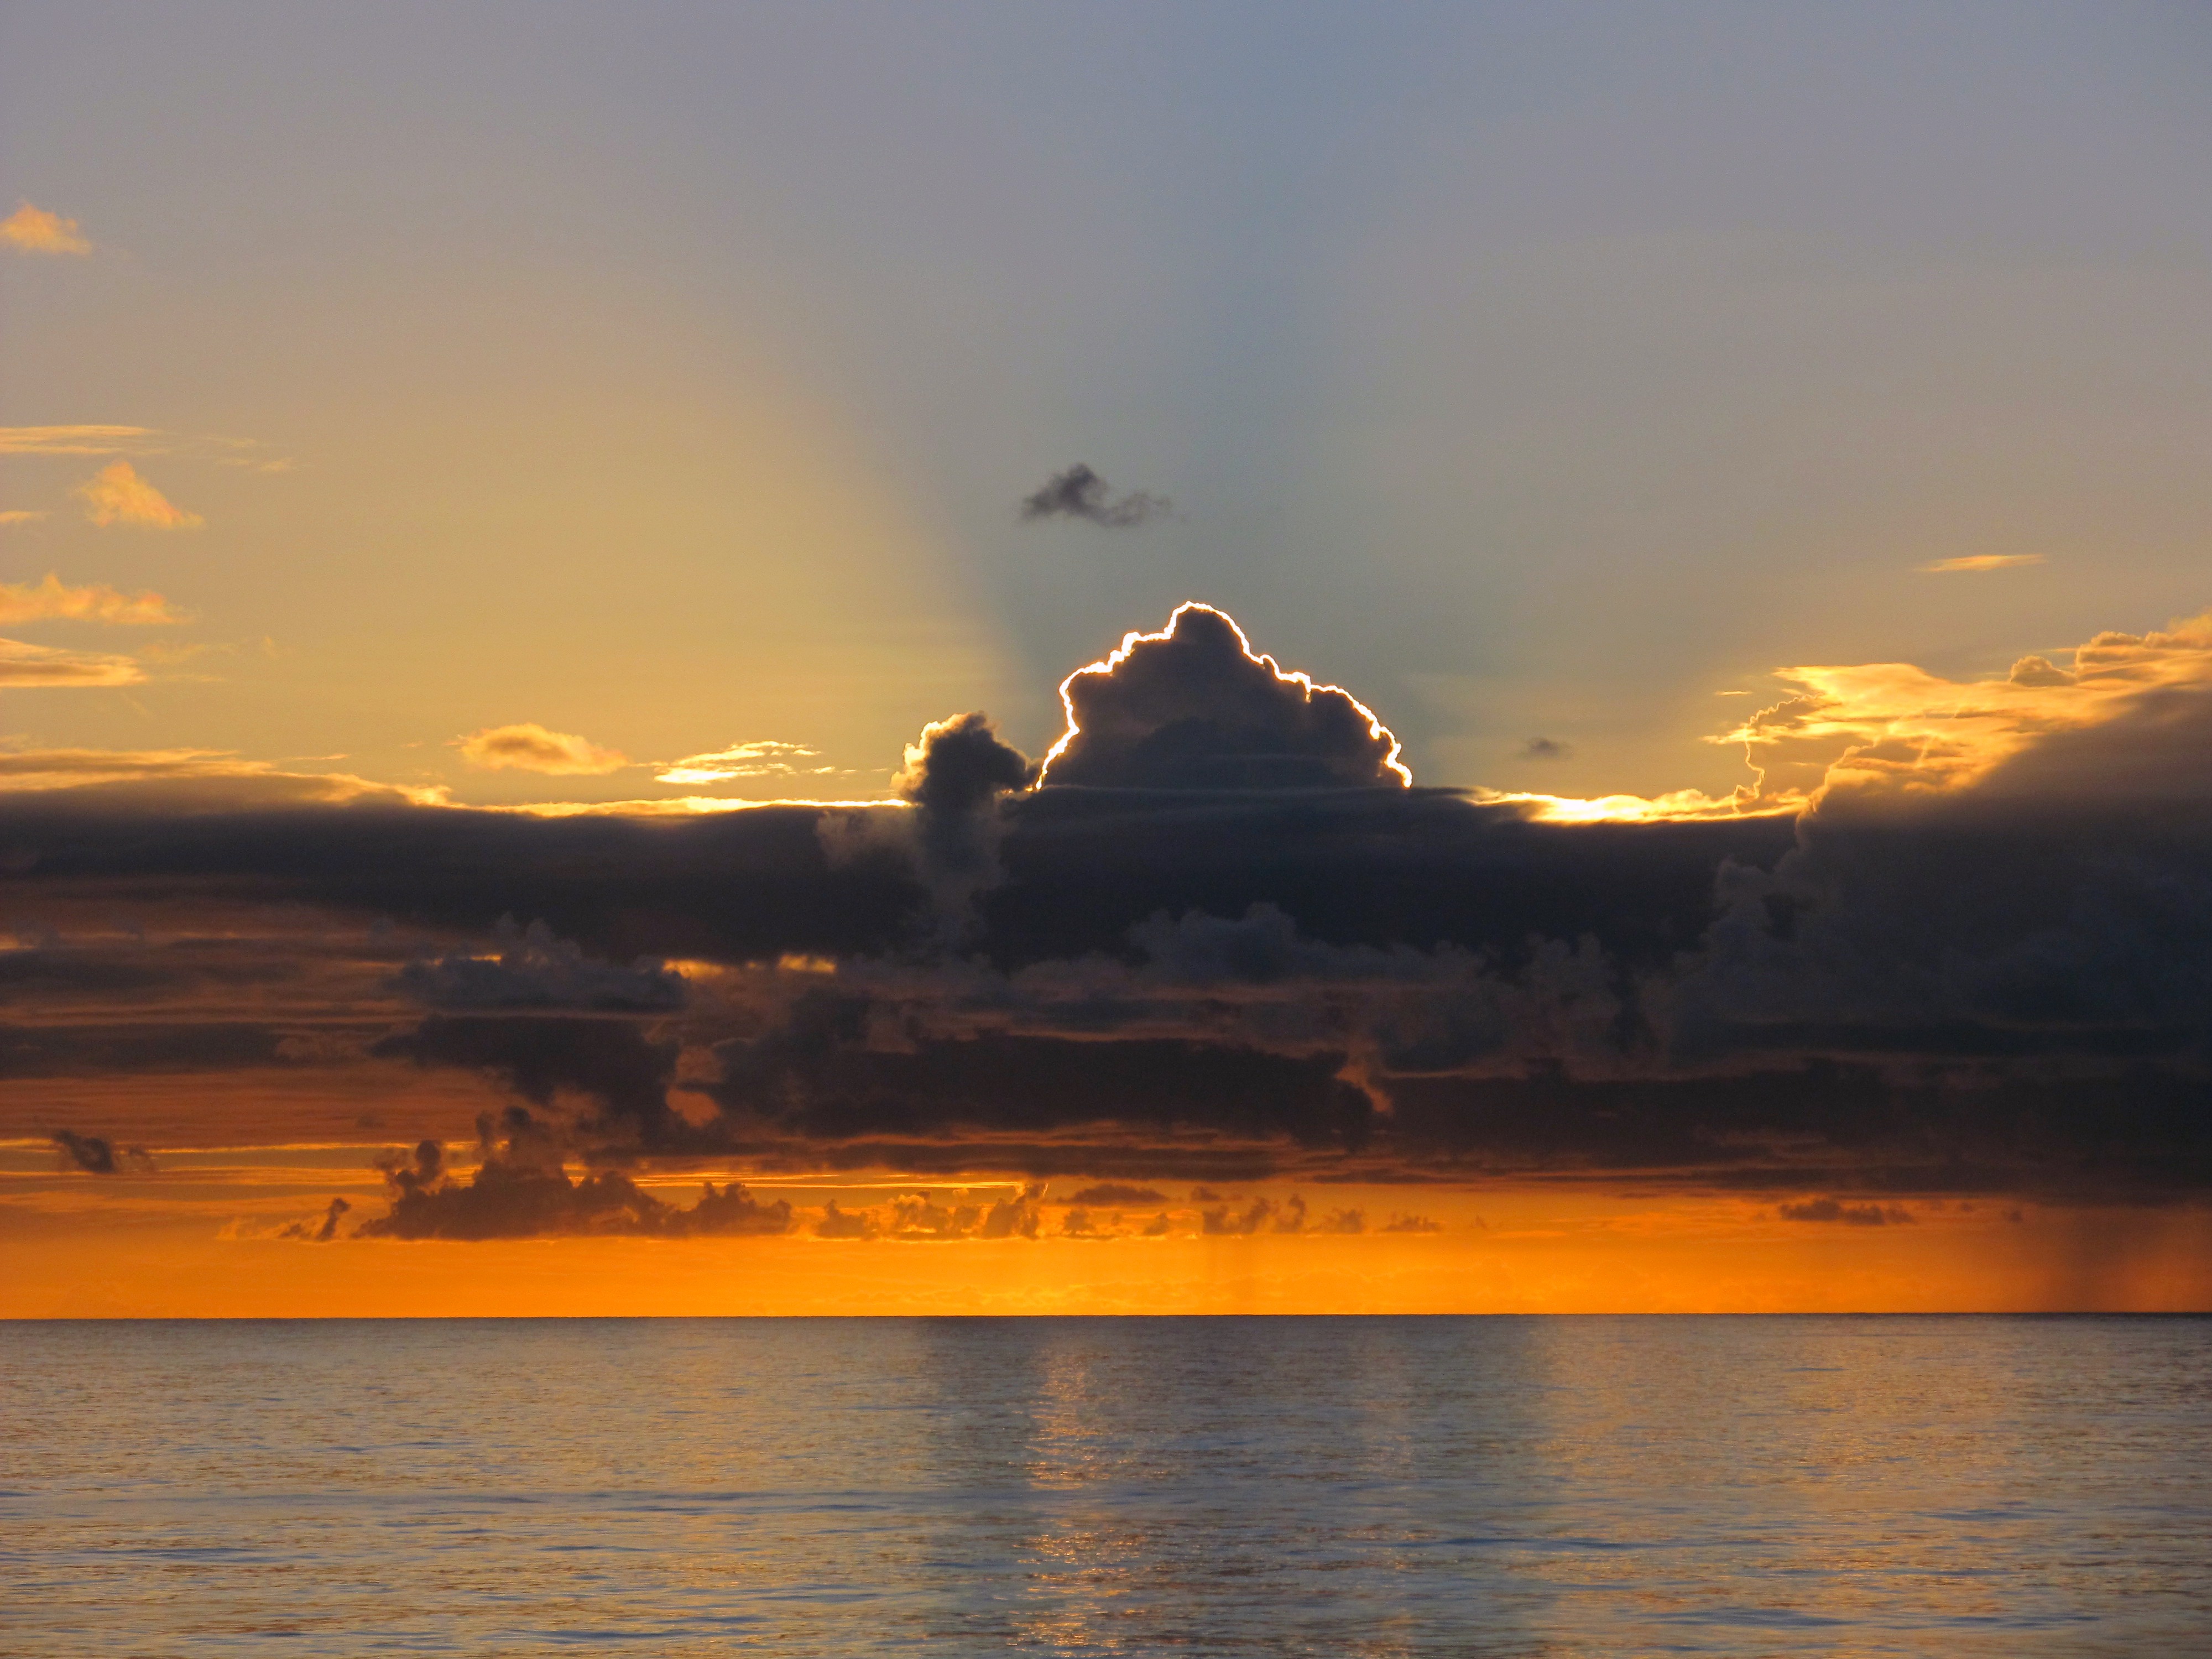
sea, coast, ocean, horizon, cloud, sun, sunrise, sunset, sunlight, morning, wave, dawn, dusk, evening, reflection, fire, bay, set, clouds, afterglow, atmospheric phenomenon